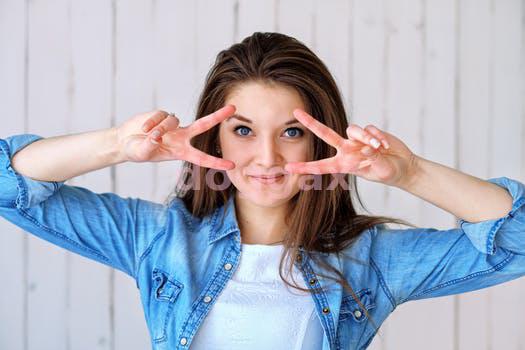
Label: Watermark